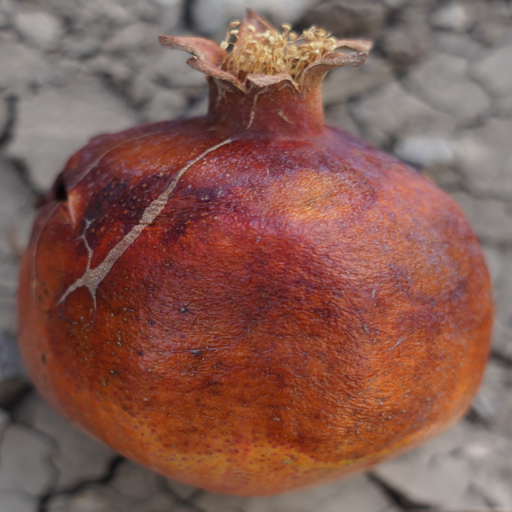
Label: Colletotrichum spp